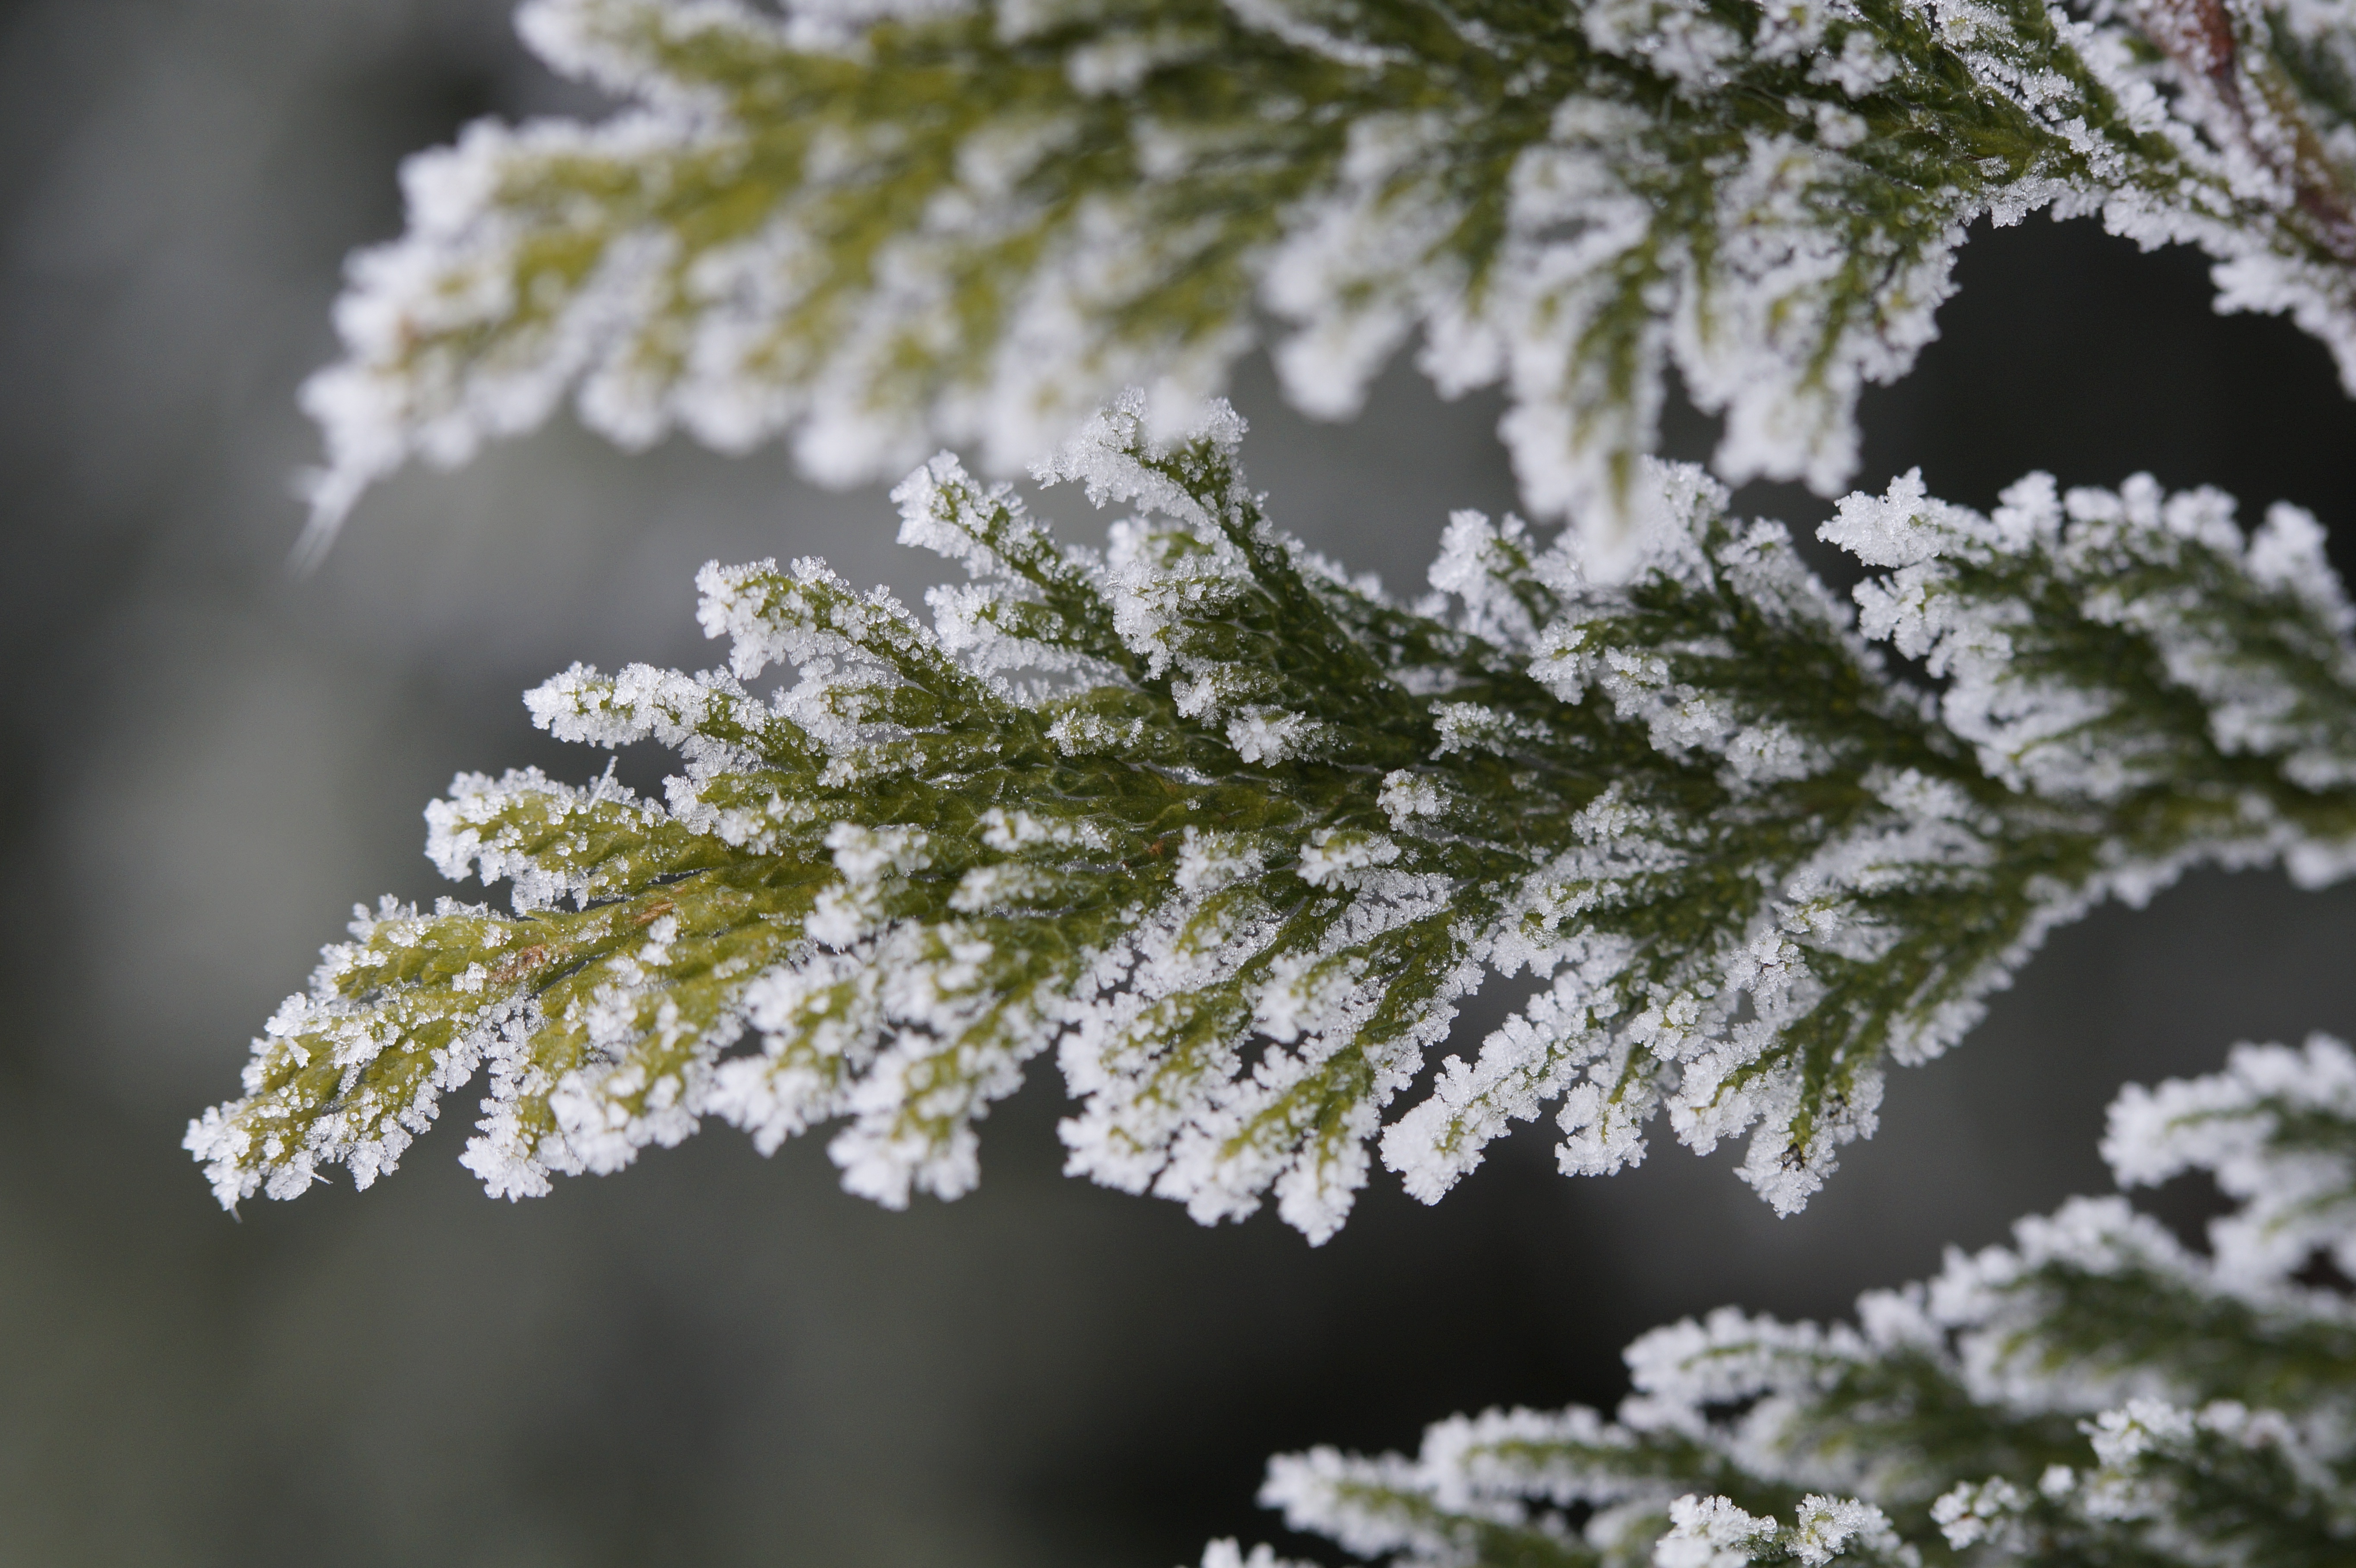
tree, nature, branch, blossom, cold, winter, prickly, plant, white, sunlight, leaf, flower, frost, ripe, ice, spring, green, macro, botany, freeze, frozen, close, flora, season, twig, close up, iced, shrub, icy, frosty, wintry, winter magic, hoarfrost, freezing, pointed, freezing temperatures, macro photography, eiskristalle, pine needles, on frozen, woody plant